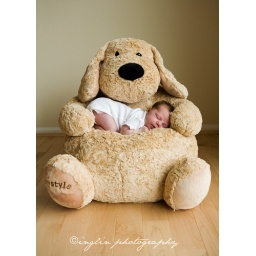
I saw this puppy chair in her nursery and just had to use it. Too cute!